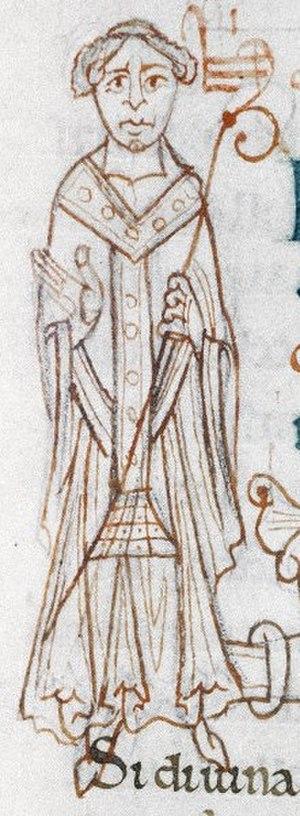
La cathédrale de Canterbury située à Canterbury dans le comté du Kent est l'une des plus anciennes et des plus célèbres églises chrétiennes d'Angleterre. Classée au Patrimoine mondial, c'est la cathédrale de l’archevêque de Cantorbéry, primat de toute l'Angleterre et chef religieux de l’Église anglicane. Siège du diocèse de Cantorbéry, elle est le centre de la Communion anglicane. Son titre formel est cathédrale et église métropolitaine du Christ de Cantorbéry.
L'église Saint-Étienne de Caen ou abbatiale Saint-Étienne de Caen est un lieu de culte catholique situé à Caen en Normandie. Construite à partir du XIᵉ siècle par Guillaume le Conquérant comme abbatiale de l'abbaye aux Hommes, ou abbaye Saint-Étienne, elle est devenue église paroissiale après la Révolution française. Elle ne doit pas être confondue avec l'église Saint-Étienne-le-Vieux située à proximité.